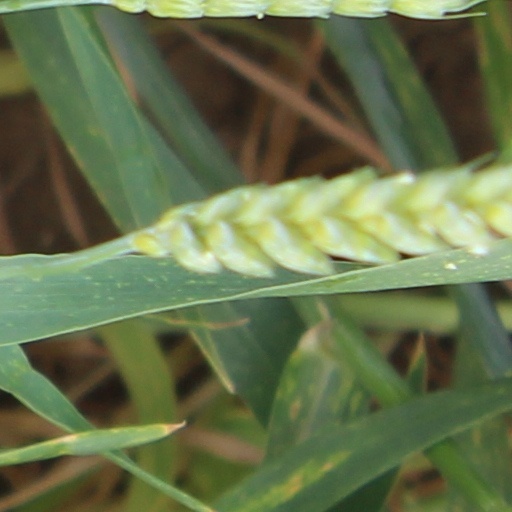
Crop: wheat